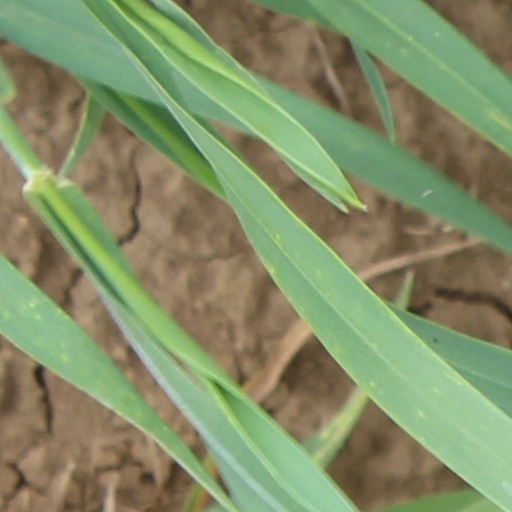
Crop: wheat